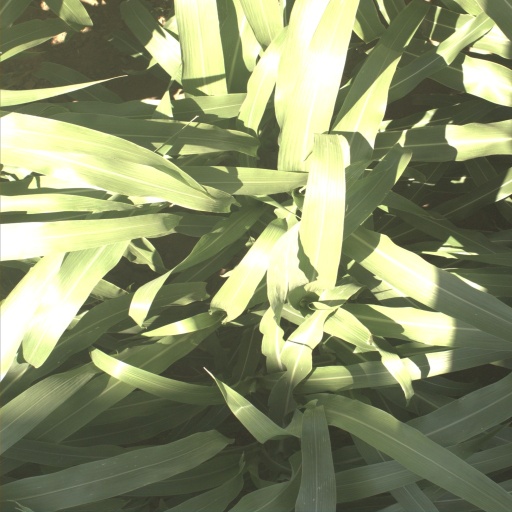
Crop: sorghum